Manhattan Nocturne

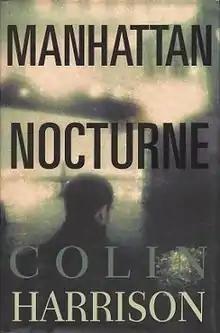
First edition

Manhattan Nocturne is a crime novel by Colin Harrison set in Manhattan, first published in 1996. The novel was published in America in hardcover by Crown and remains in print by Picador in trade paperback. Fifteen foreign, paperback, and bookclub editions were published and the book was selected a "New York Times" Notable Book.